Sandown Old Meetinghouse

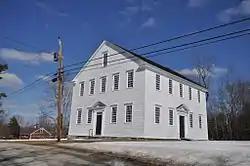

The Sandown Old Meetinghouse is a historic meeting house on Fremont Road in Sandown, New Hampshire. Built in 1773, this two-story timber-frame structure is a virtually unaltered late-Colonial civic and religious structure. It is believed to be unique in the state for its level of preservation, both internal and external. The building, now maintained by a nonprofit organization, was listed on the National Register of Historic Places in 1978, and the New Hampshire State Register of Historic Places in 2011.